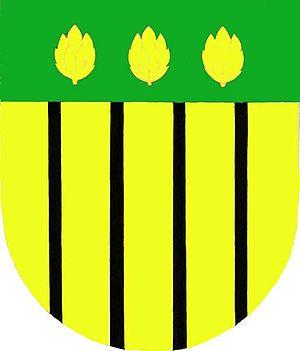
Díly est une commune du district de Domažlice, dans la région de Plzeň, en République tchèque. Sa population s'élevait à 378 habitants en 2017.